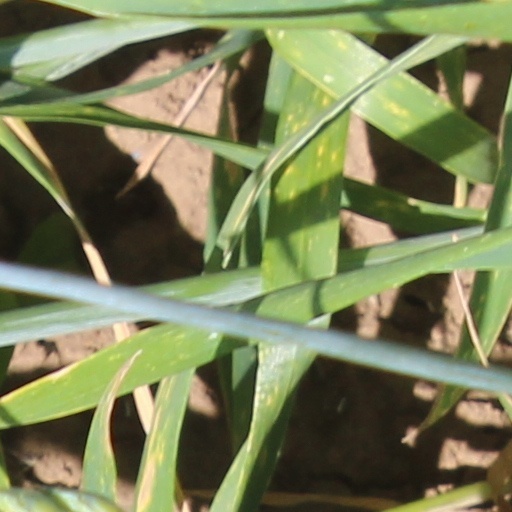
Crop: wheat